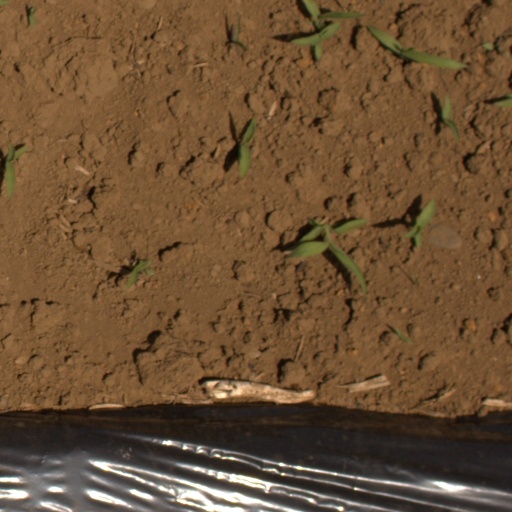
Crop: Jerusalem artichoke